Peter Paillou

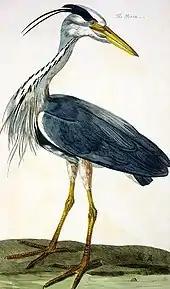
"The Heron" engraved by Peter Mazell in 1766 from painting by Peter Paillou. In "The British Zoology, Class II: Birds".

Little is known of his early life but it is believed that he came to Britain from France in the early part of the eighteenth century.